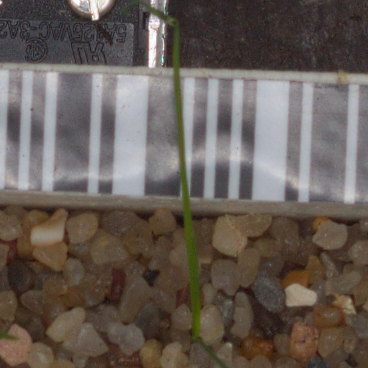
Label: loose_silkybent